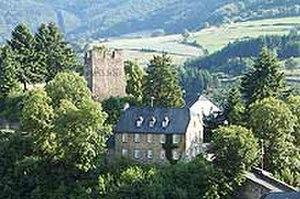
Dasburg est une municipalité allemande située dans le Land de Rhénanie-Palatinat et l'arrondissement d'Eifel-Bitburg-Prüm.